Defuser

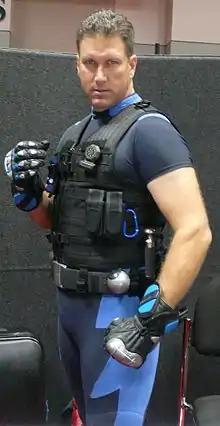
Crippen as The Defuser at Gen Con Indy 2008 in Indianapolis.

The Defuser is a superhero created and originally portrayed by Austin, Texas police detective Jarrett Crippen on the reality television series "Who Wants to Be a Superhero?". As a result of winning the show in its second season, his character is the subject of a Dark Horse Comics comic book written by Jeremy Barlow with art by Kajo Baldisimo and appeared in a Sci Fi Channel original movie entitled "Lightning Strikes" in 2009.